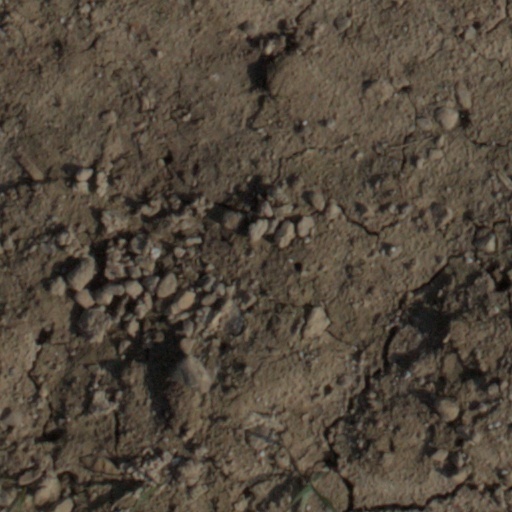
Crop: wheat